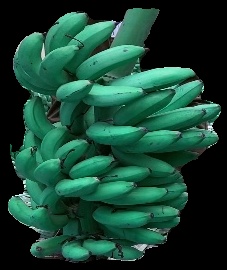
Variety: rasbale
Grade: grade1